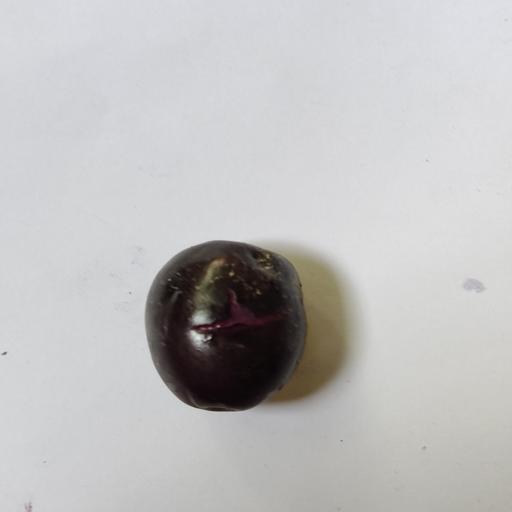
Crop type: Berry